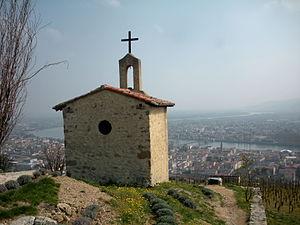
la chapelle St Christophe à Tain-l'Hermitage (Drôme, France).
La chapelle Saint-Christophe de Tain-l'Hermitage, est située dans le vignoble de cette commune de la Drôme, en haut de la colline de l'Ermitage, surplombant la ville.
Tain-l'Hermitage est une commune française située dans le département de la Drôme en région Auvergne-Rhône-Alpes. Ses habitants sont appelés les Tainois ou Tinois.
Cet article recense les monuments historiques de la Drôme, en France.